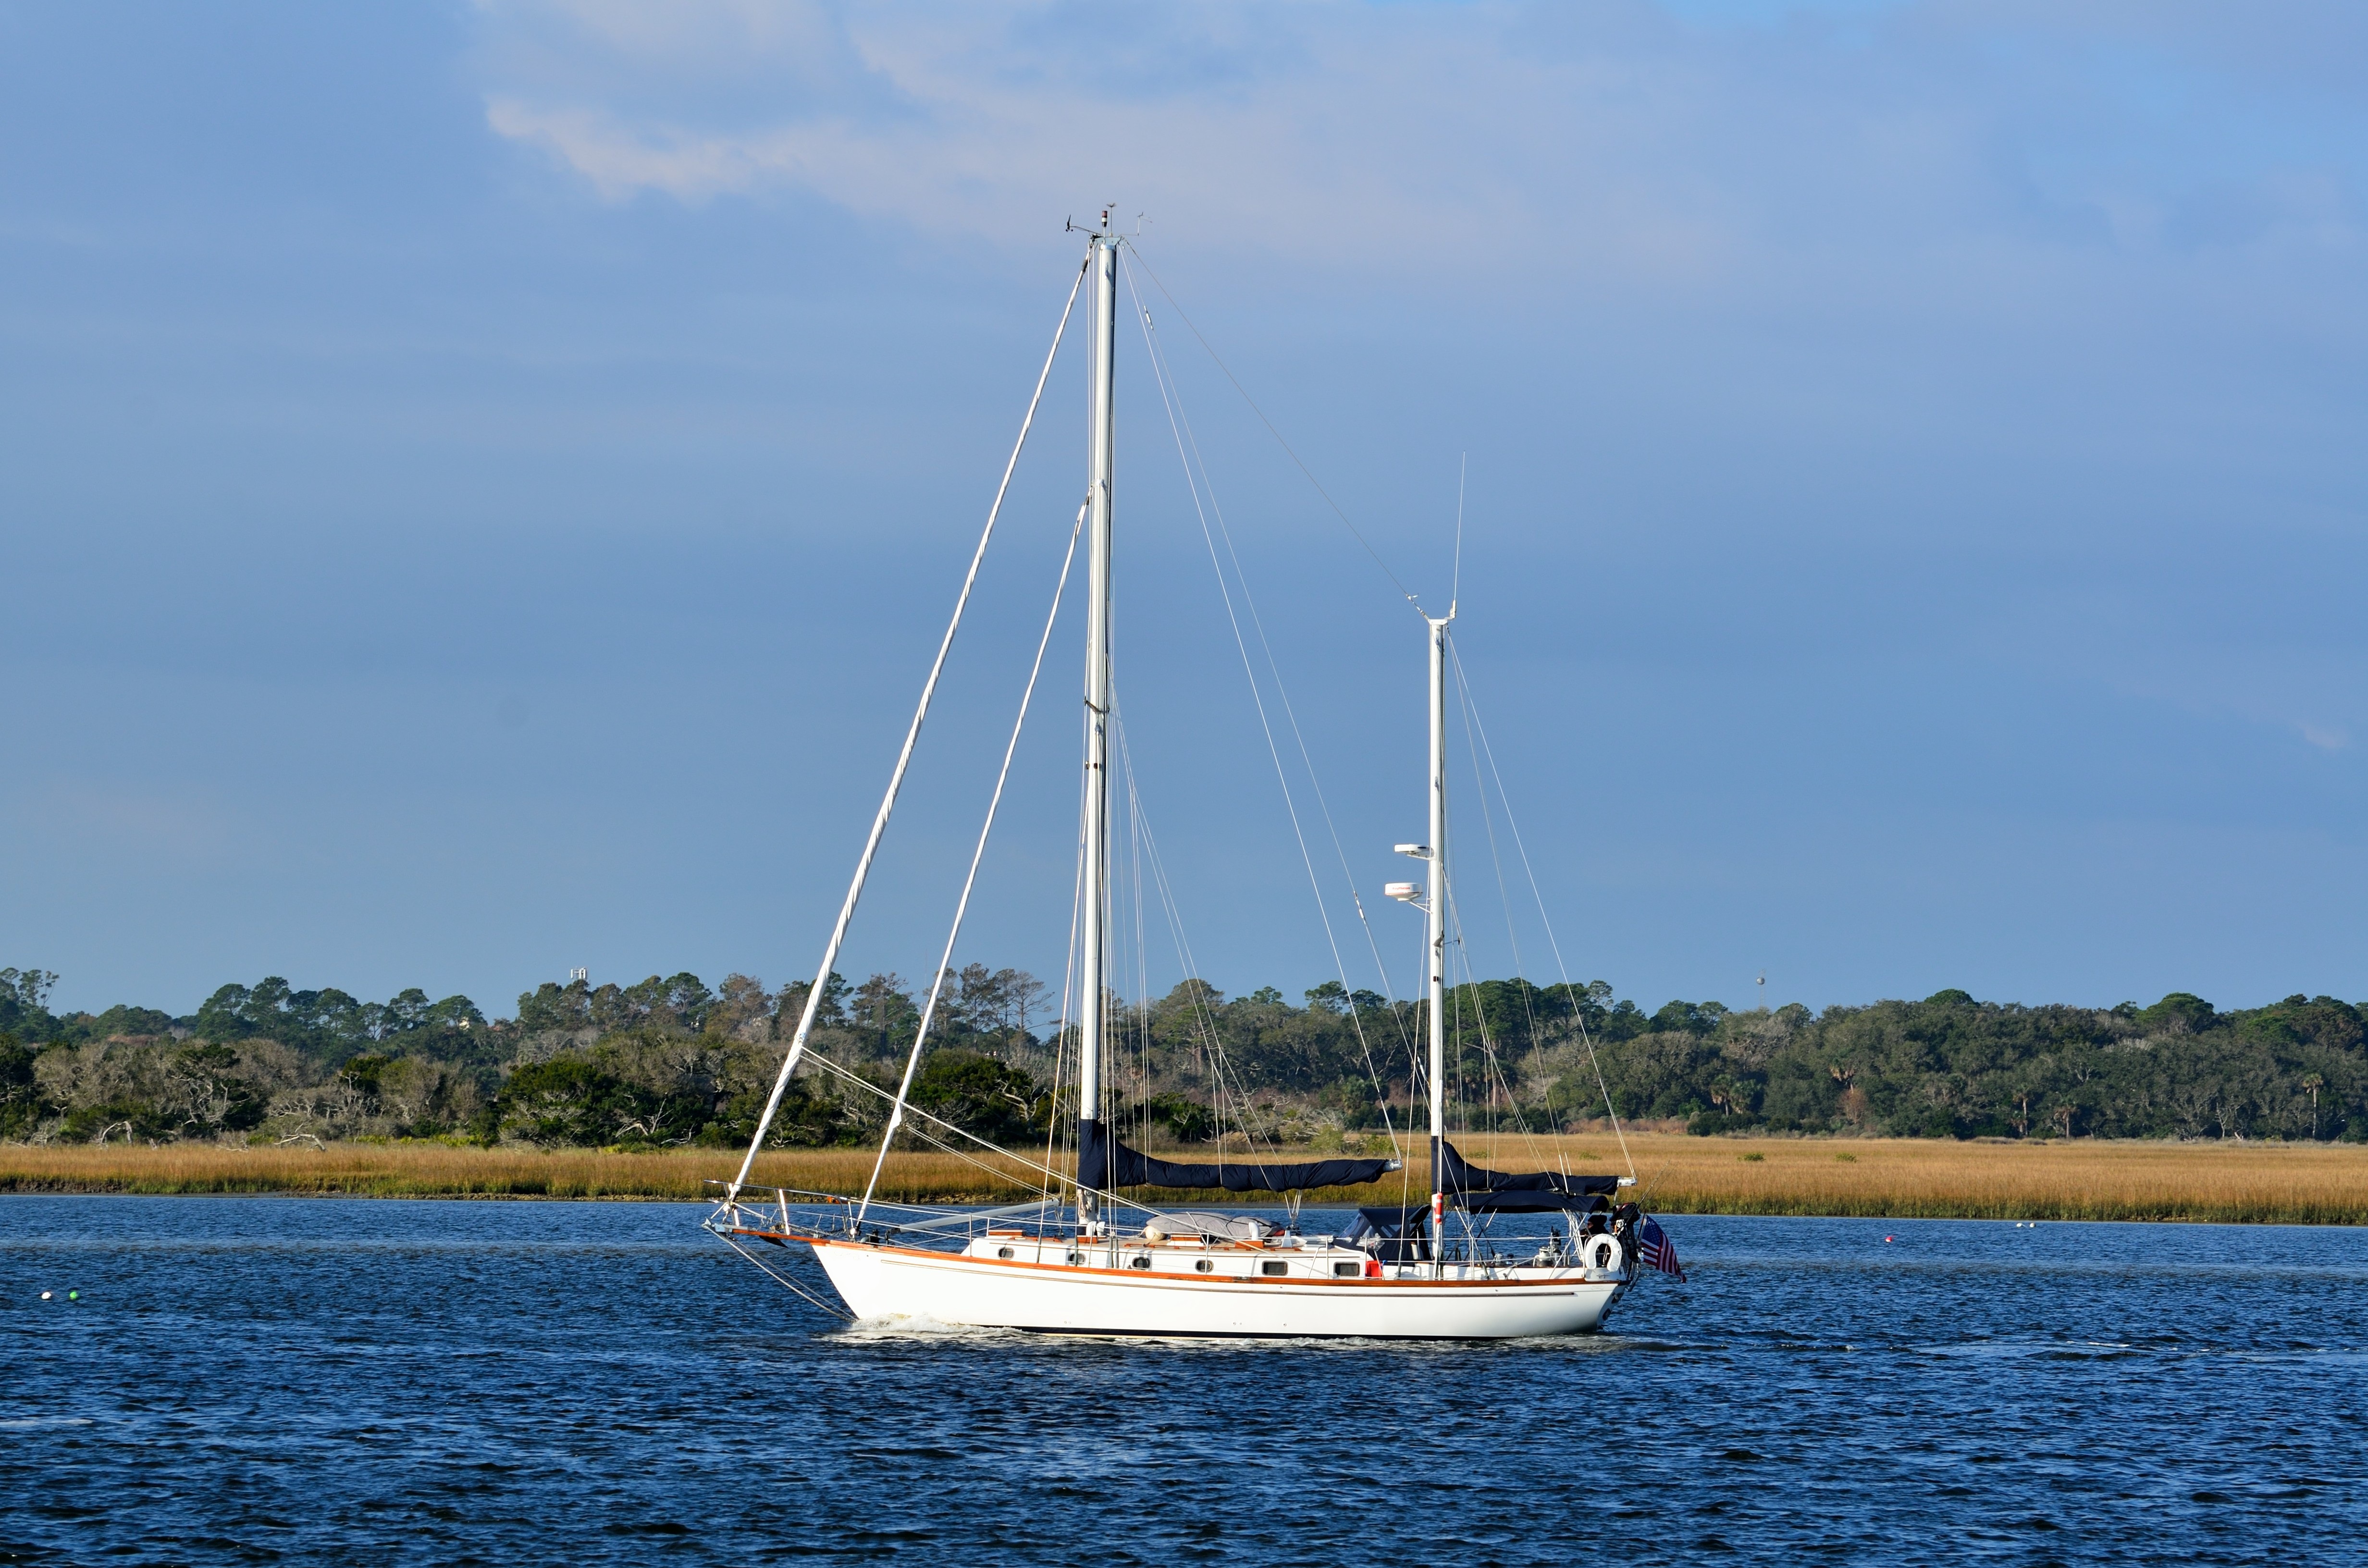
sea, water, nature, ocean, sky, white, sport, boat, wind, ship, summer, vacation, travel, recreation, transportation, transport, vessel, vehicle, mast, sailing, yacht, leisure, sailboat, sail boat, cruise, nautical, sail, marine, watercraft, schooner, yachting, regatta, sailing ship, dinghy sailing